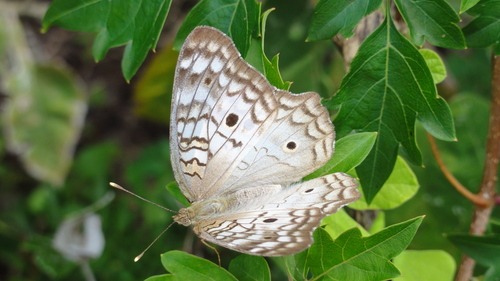
Scientific name: Anartia jatrophae
Common name: White peacock
Family: Nymphalidae
Order: Lepidoptera
Pollinator type: Primary pollinator
Habitat: Gardens, parks, and open areas
Geographic range: Southern United States to Argentina
Conservation status: Least Concern